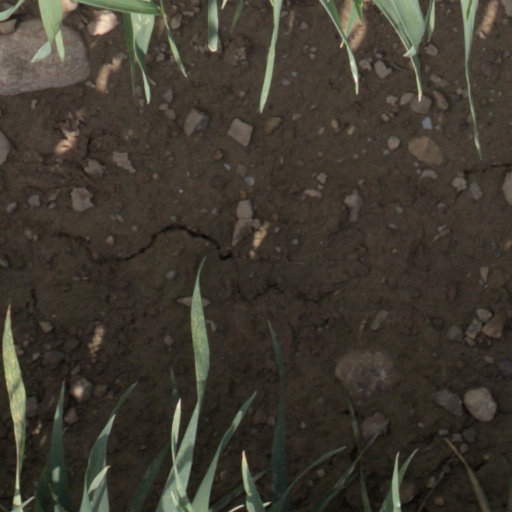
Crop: wheat